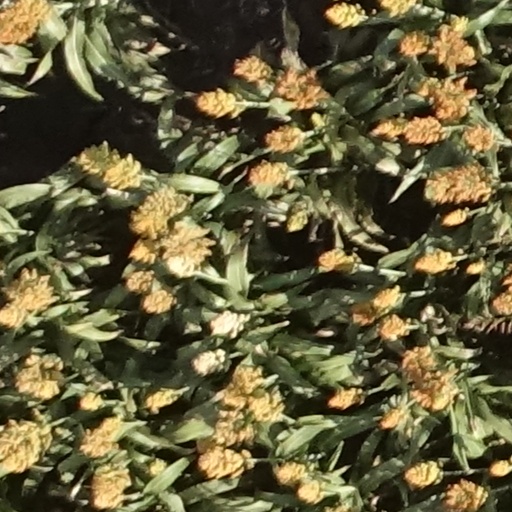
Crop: sorghum